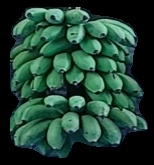
Variety: rasbale
Grade: grade2